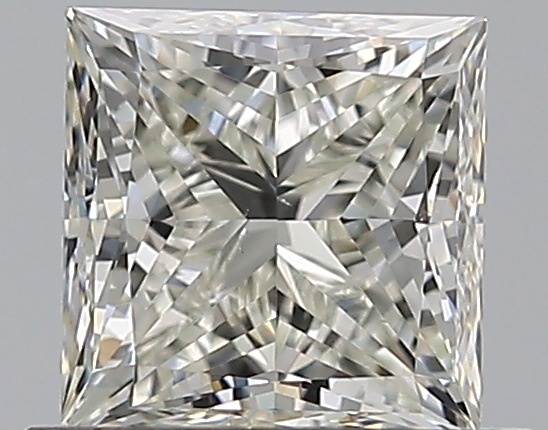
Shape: princess
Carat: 0.75
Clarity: VS1
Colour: K
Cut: EX
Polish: EX
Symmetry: VG
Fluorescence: N
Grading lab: GIA
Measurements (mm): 4.9 x 4.83 x 3.45